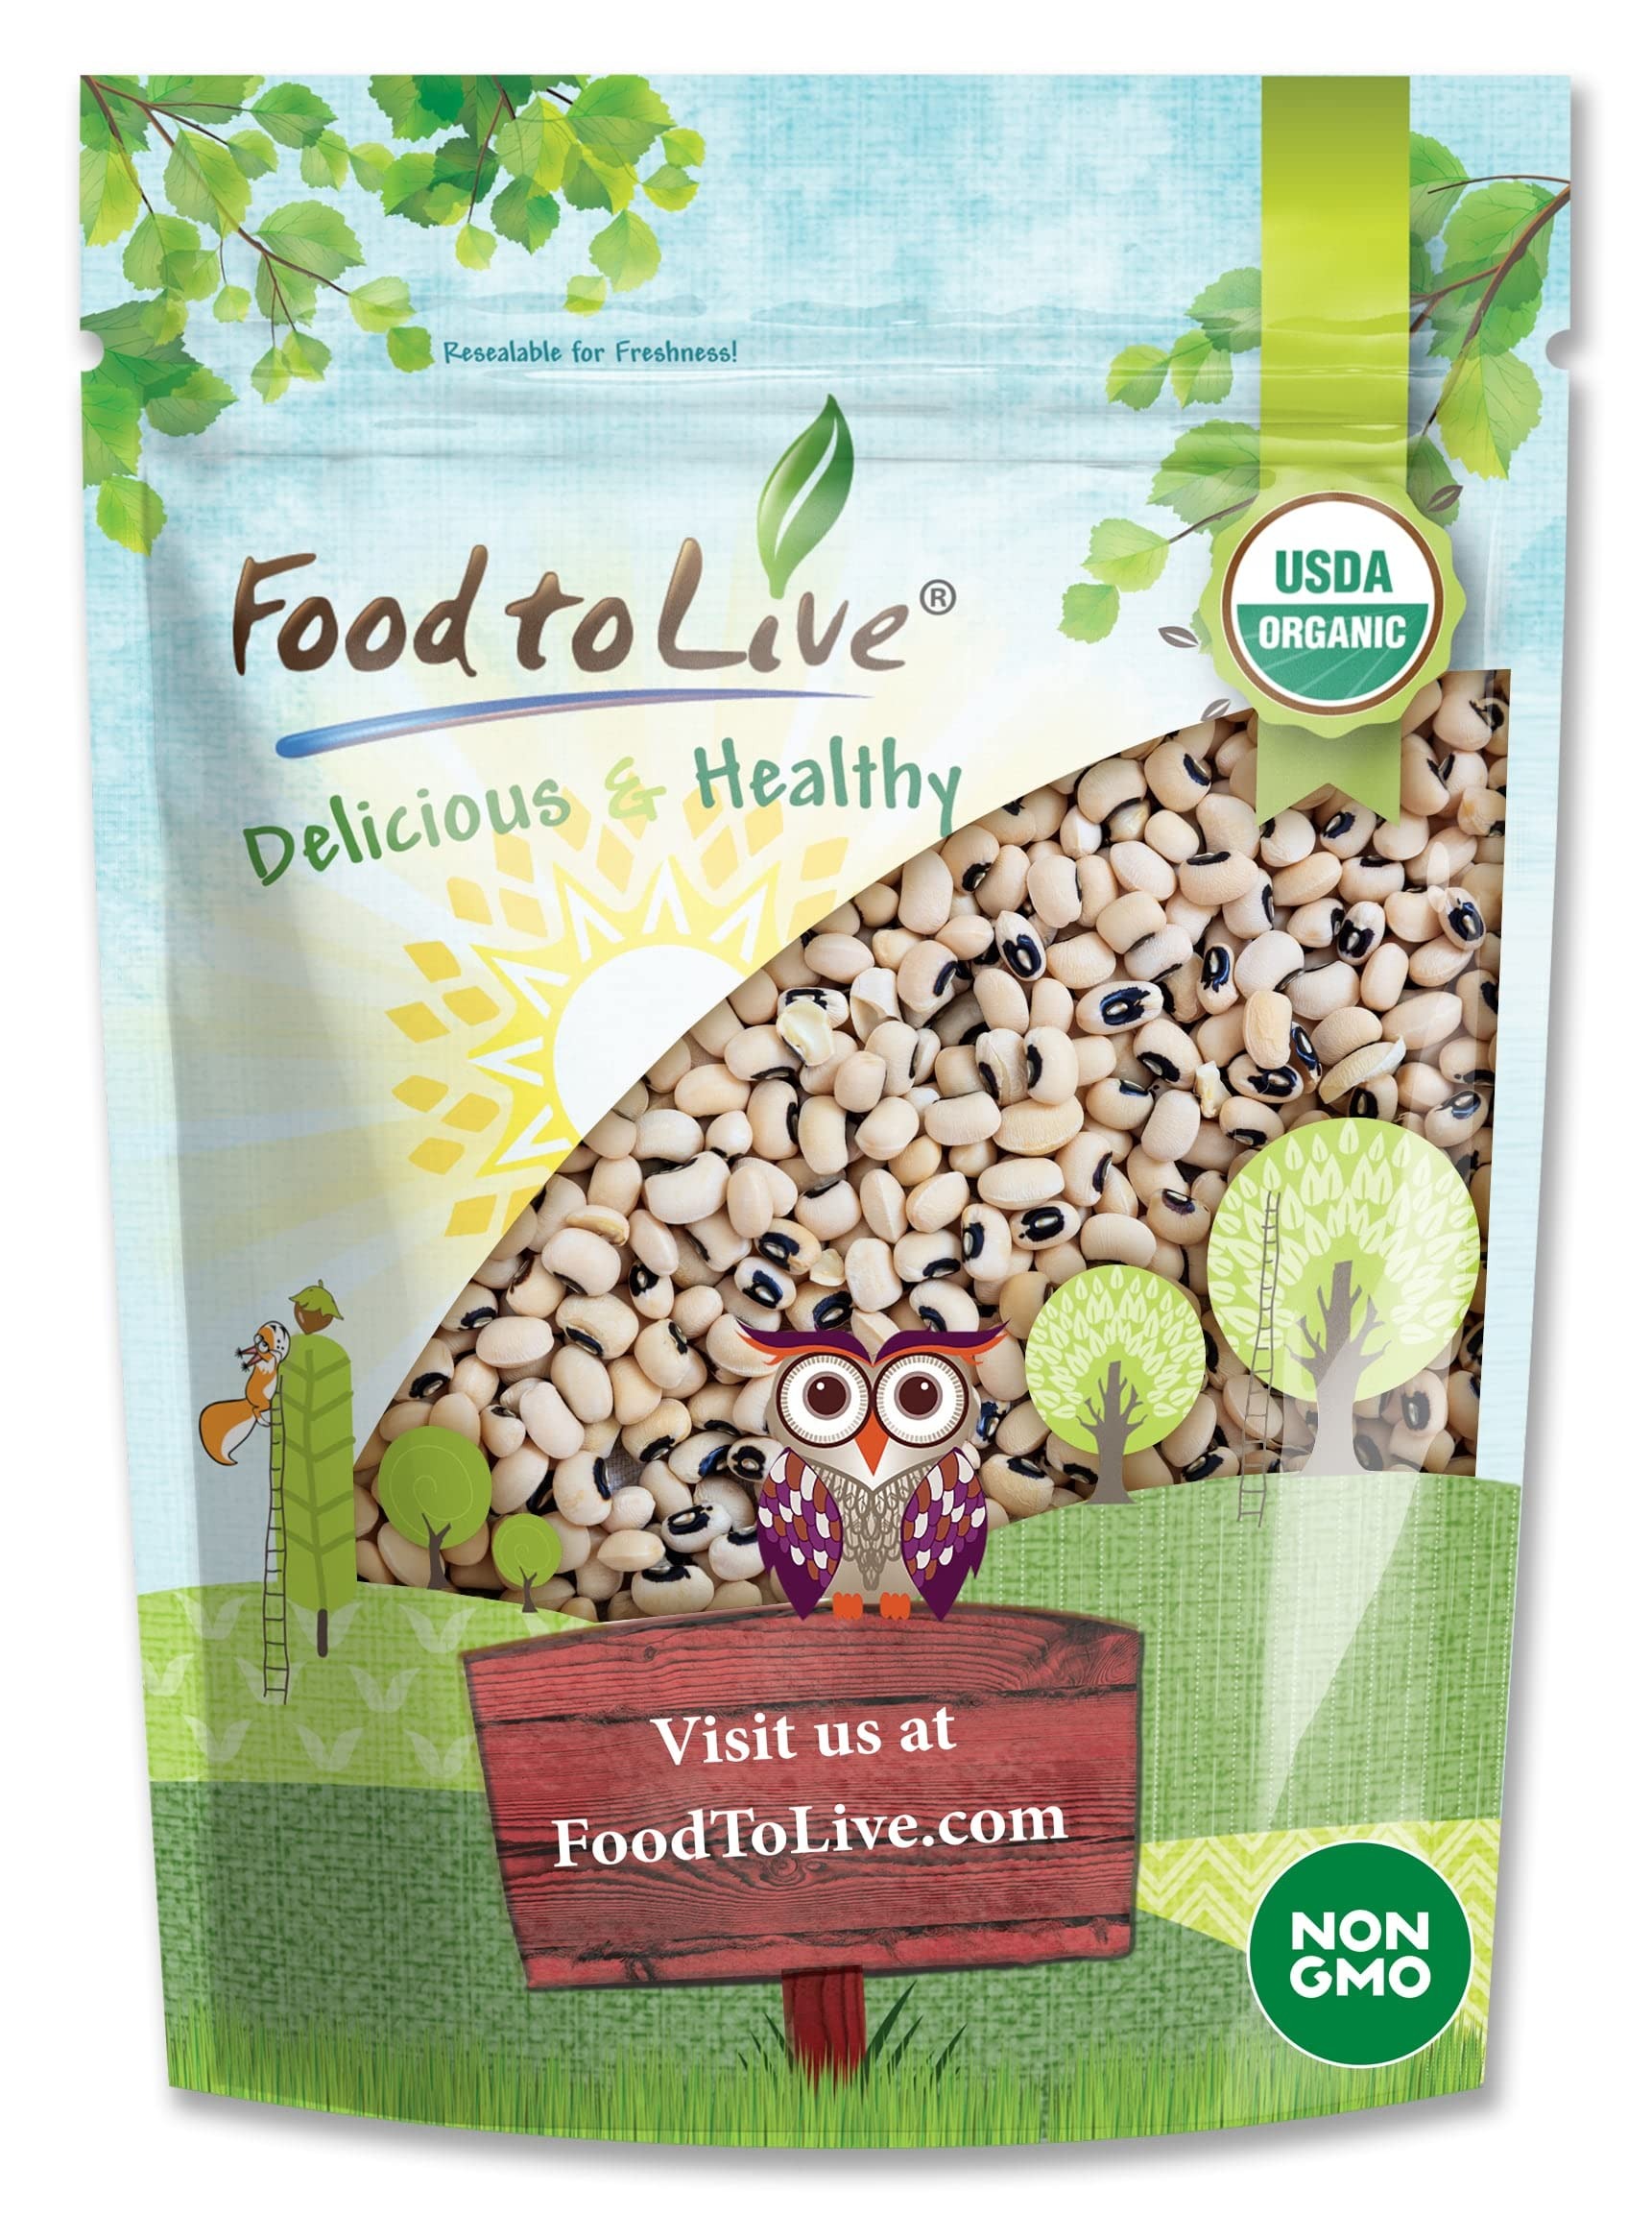
Item Name: Food to Live Organic Black-Eyed Peas, 5 Pounds – Raw Dried Cow Peas, Non-GMO, Kosher, Bulk Beans, Product of the USA
Bullet Point 1: ✔️Delicious and highly nutritious, organic black-eyed beans are a great addition to any diet.
Bullet Point 2: ✔️Food to Live Organic Black-Eyed Beans are top-quality, free from GMO and any contaminants.
Bullet Point 3: ✔️Organic Black-eyed peas taste amazing in a variety of dishes. They are extremely easy to cook.
Bullet Point 4: ✔️These organic legumes are one of the healthiest foods you can find. Rich in B vitamins and iron.
Bullet Point 5: ✔️Organic Black-eyed beans make a great source of dietary fiber. Perfect for weight loss diets.
Value: 80.0
Unit: Ounce

Price: 27.99